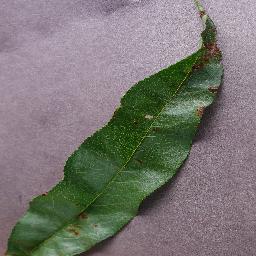
Label: Peach___Bacterial_spot